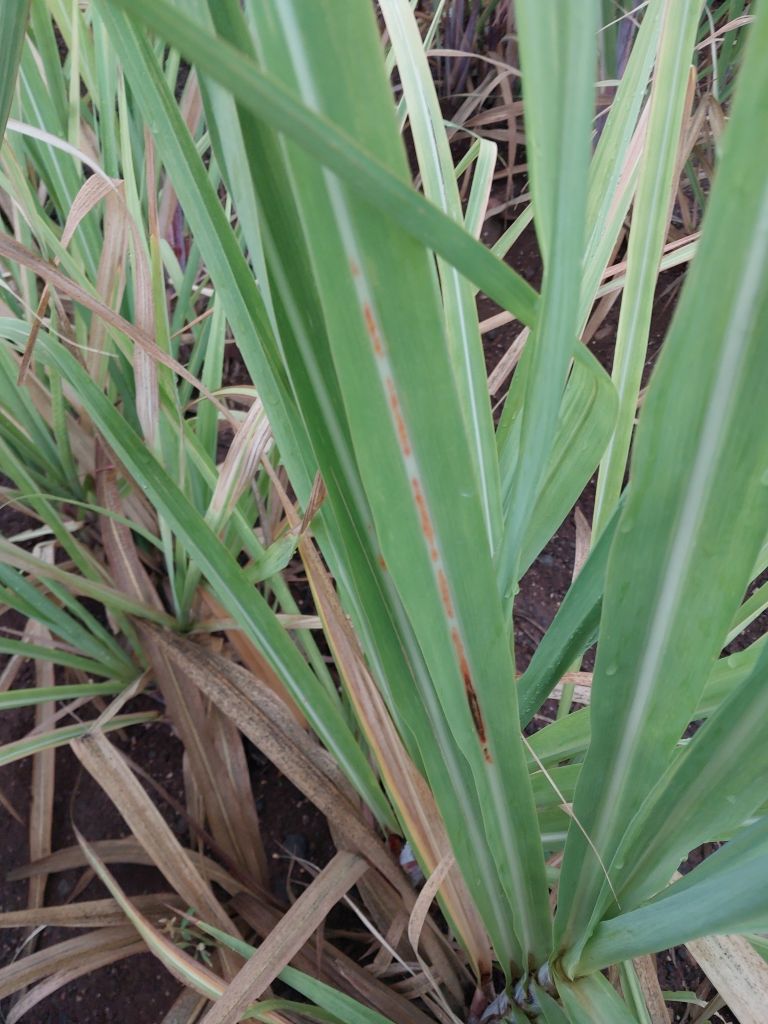
Label: Brown Spot